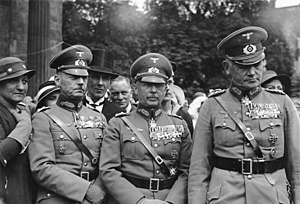
Blomberg-Fritsch-affæren
Fra venstre Gerd von Rundstedt, Werner von Fritsch og Werner von Blomberg i 1934.
Blomberg-Fritsch-affæren var to sammenhængende skandaler i begyndelsen af 1938, som førte til, at de tyske væbnede styrker blev underlagt Adolf Hitler. Som det fremgår af Hossbach-memorandummet, havde Hitler været utilfreds med disse to højest rangerende militærchefer og anså dem for at være for tøvende over for de krigsforberedelser han forlangte.